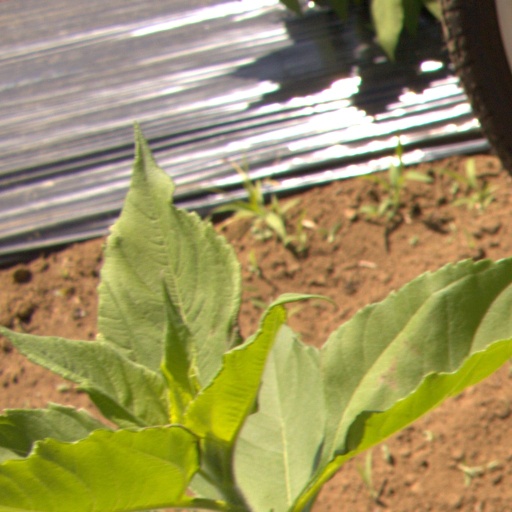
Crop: Jerusalem artichoke